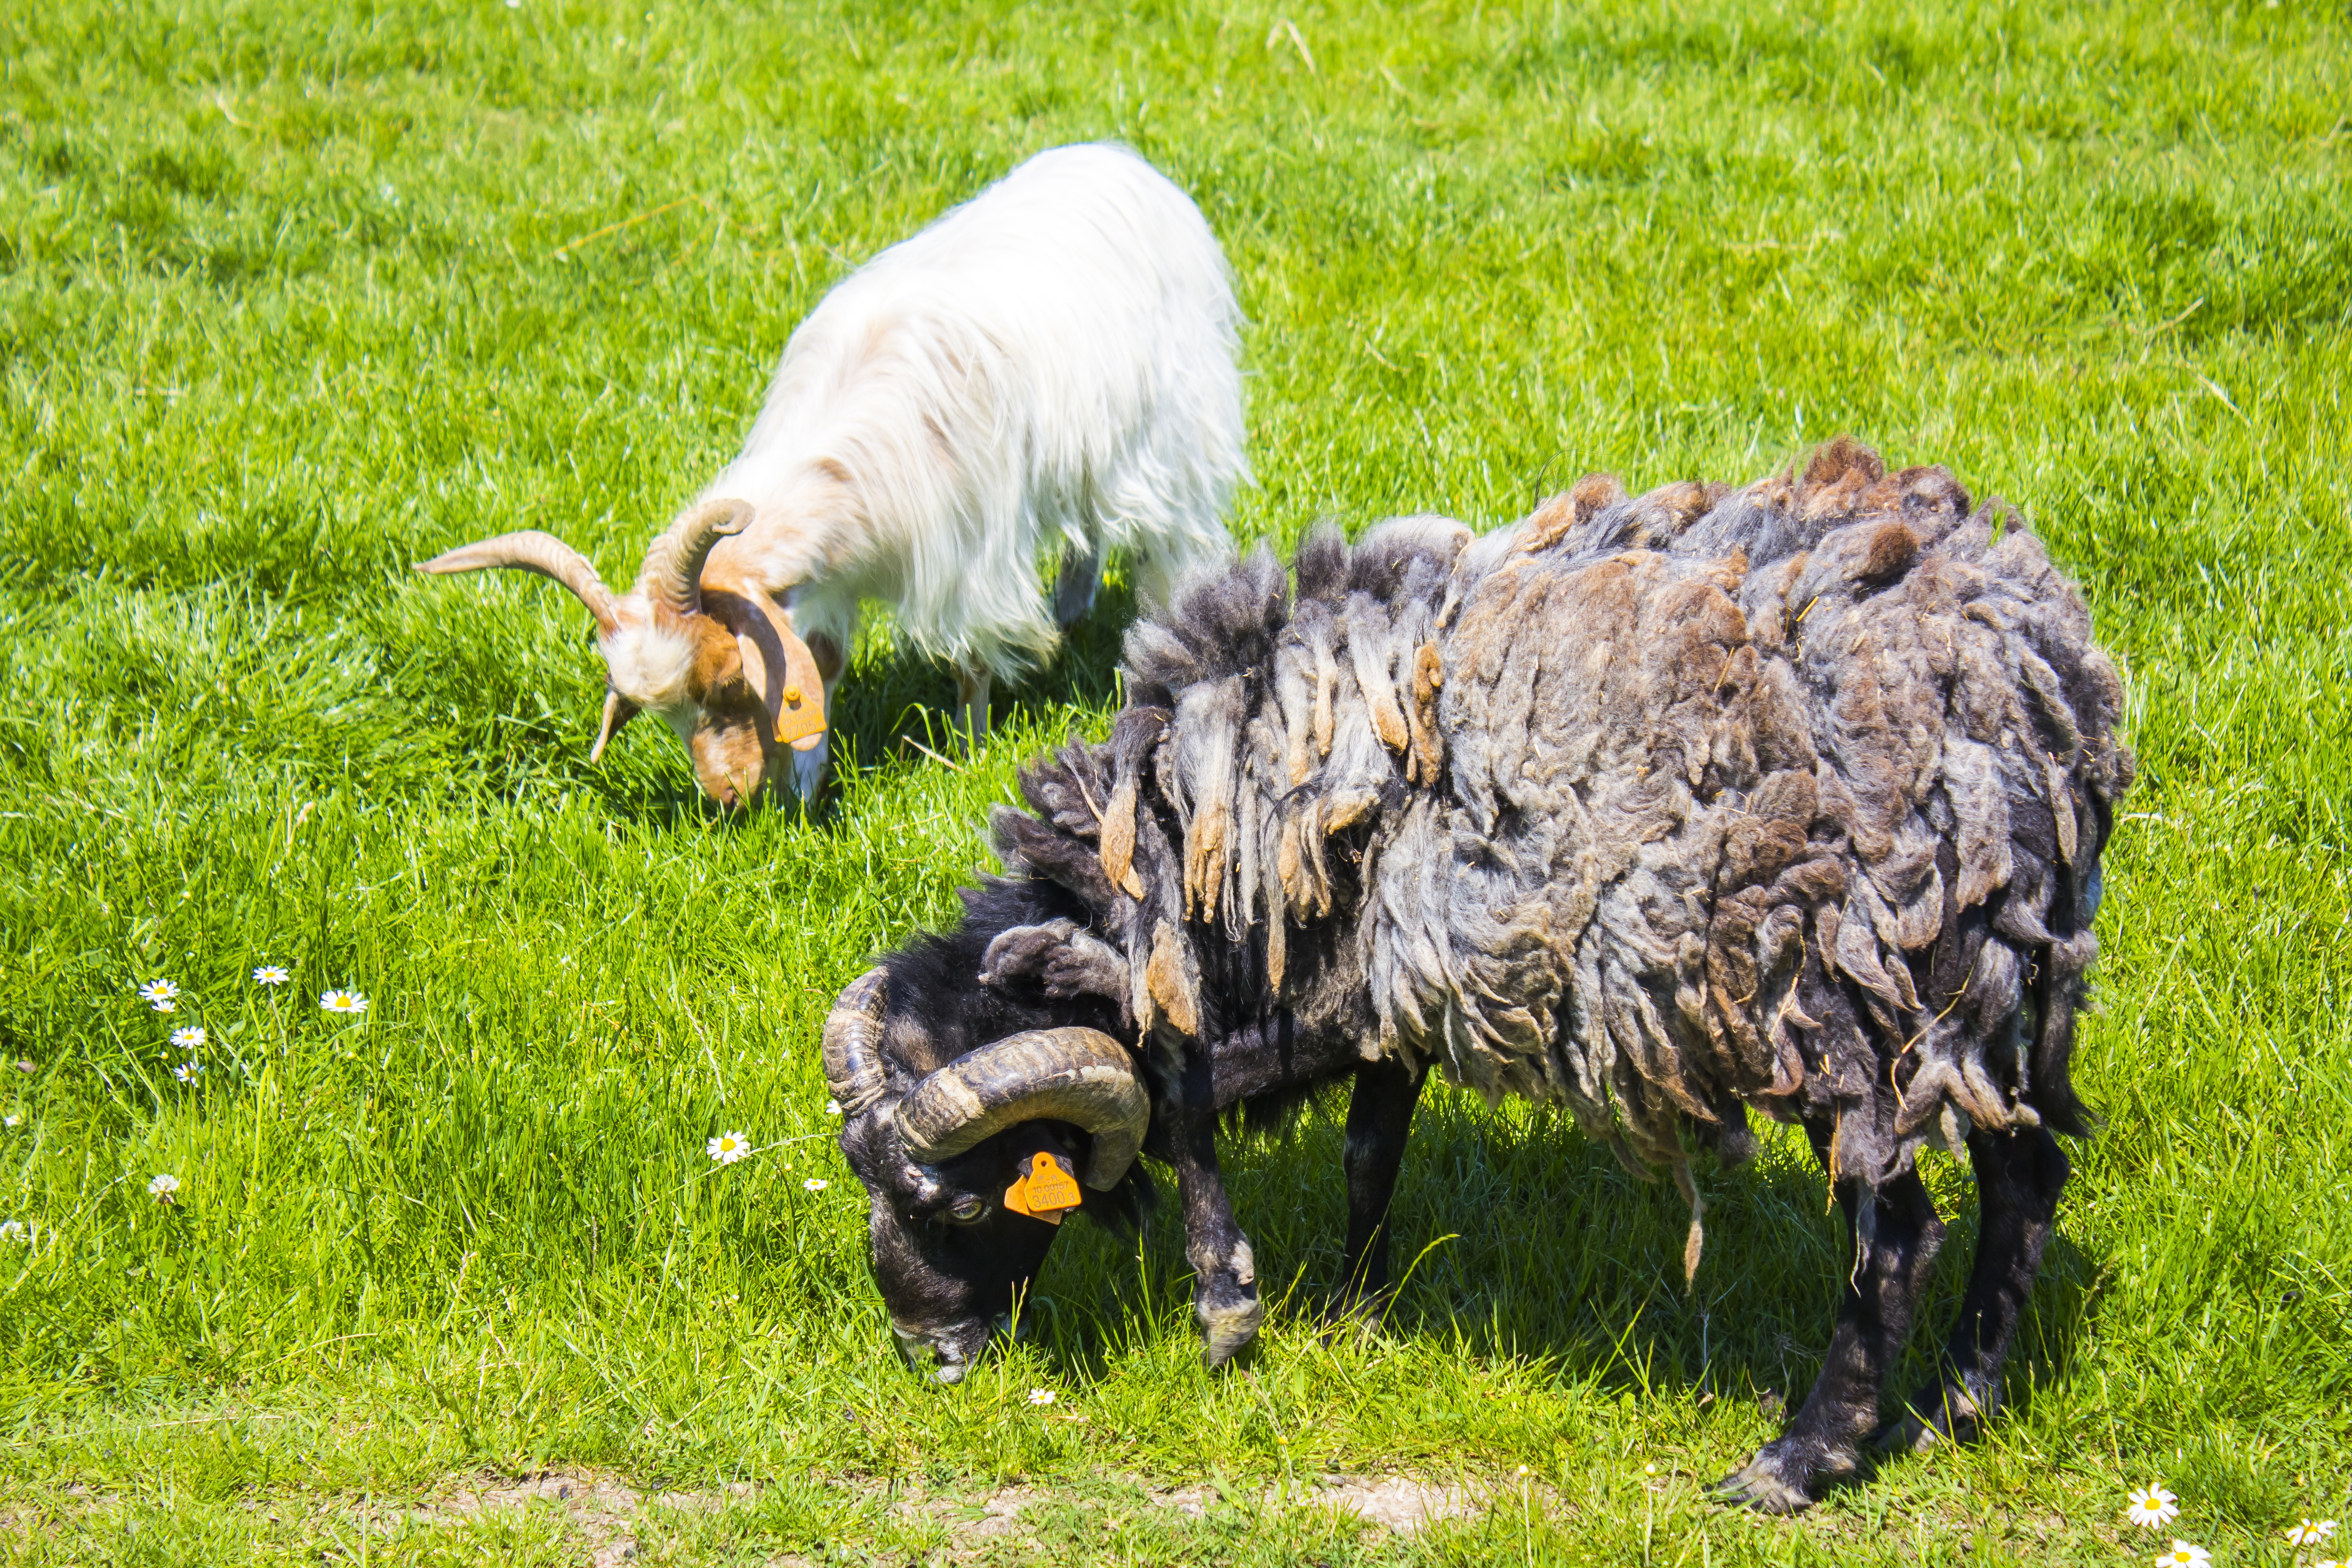
nature, grass, meadow, animal, village, wildlife, meal, pasture, grazing, sheep, mammal, goats, poland, vertebrate, sheeps, kennel, mutton, rams, nibble, pasture land, hooves